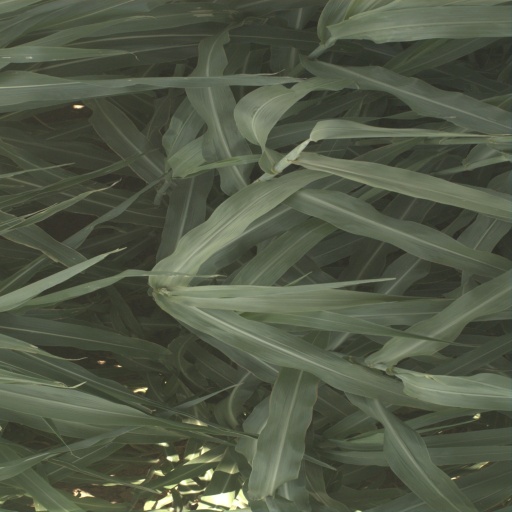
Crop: sorghum